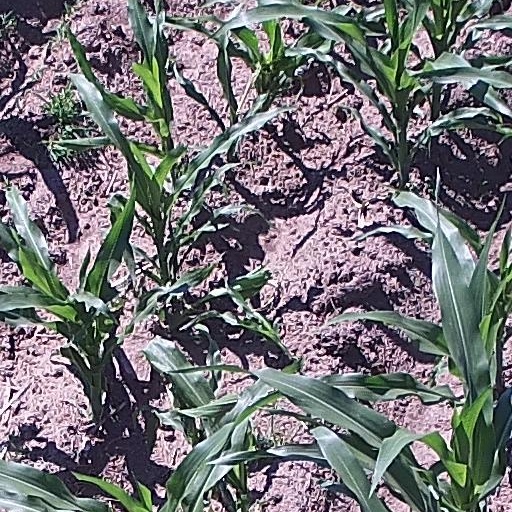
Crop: maize; corn